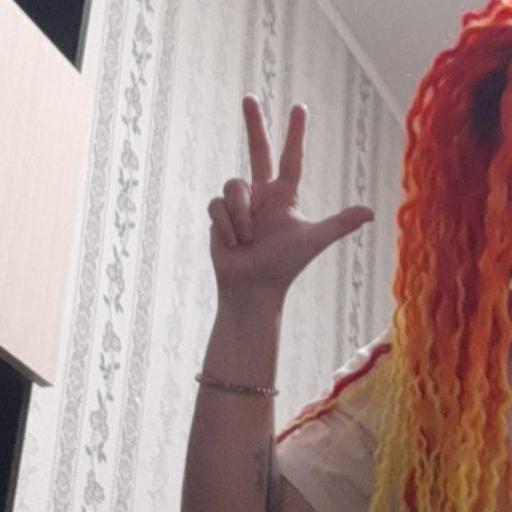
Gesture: three2